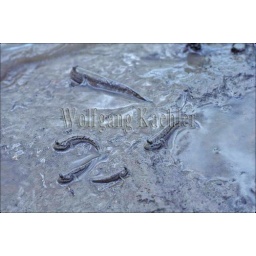
South thailand, near phuket, krabi, mudskipper fish (Adapted to life out of water at low tide)